RK Metalurg Skopje

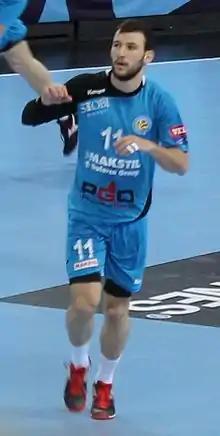
Super star winger Dejan Manaskov

In the 2014–2015 season there were misunderstandings in the club and financial problems. At the beginning of November there were misunderstandings between the coach Lino Červar and the players, so they didn't want to play under his command. Because of that they were suspended by the management of the club. They came back so they wouldn't be eliminated from the EHF Champions League.